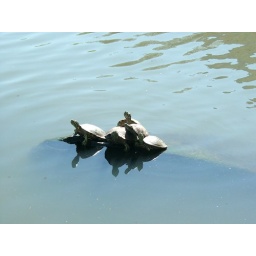
These turtles are having a beach of a time in The Lake in Central Park.